Pedro I of Brazil

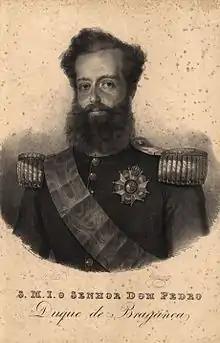
Pedro, Duke of Braganza, at age 35, 1833. After their invasion of Portugal, he and his soldiers swore not to shave their beards until Maria II was restored.

Since the days of the Constituent Assembly in 1823, and with renewed vigor in 1826 with the opening of the General Assembly (the Brazilian parliament), there had been an ideological struggle over the balance of powers wielded by the emperor and legislature in governance. On one side were those who shared Pedro I's views, politicians who believed that the monarch should be free to choose ministers, national policies and the direction of government. In opposition were those, then known as the Liberal Party, who believed that cabinets should have the power to set the government's course and should consist of deputies drawn from the majority party who were accountable to the parliament. Strictly speaking, both the party that supported Pedro I's government and the Liberal Party advocated Liberalism, and thus constitutional monarchy.